Sanjay Khosla

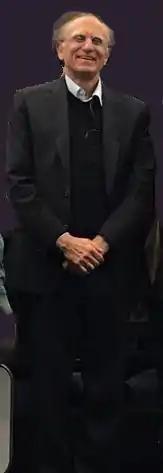
Prof. Sanjay Khosla

Sanjay Khosla is a senior fellow at Kellogg School of Management, Northwestern University, and a senior advisor at Boston Consulting Group.